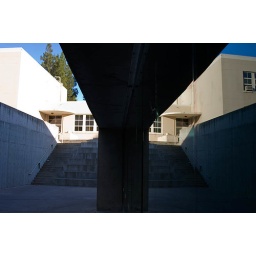
Reflection from a large glass window in the UC Davis Letters and Science building.